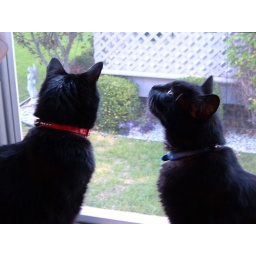
Imp in red collar the elusive Misch in the blue looking up. Catching the first cool breeze in my office window in some time.